Battles of Usedom

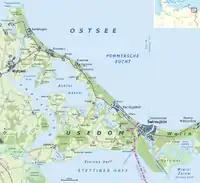
Map of Usedom in present time

Accordingly, a Swedish fleet, consisting of 500 men onboard three frigates and seven or eight smaller ships under vice admiral Mikael Henck, sailed to Peenemünde where the small force landed on the Easter of 21 April. Some 100 Prussians standing as reserve within the municipality were captured as the Swedes advanced. Meanwhile, the fleet proceeded along the Peenestrom to Wolgast and shipped over the land forces under Dücker the following day, which had marched from Stralsund. The Swedish activity was observed by Rohr, the Prussian captain of Peenemünde Sconce, who notified major general Schwendi at Wolin. At Wolgaster Fähre, the Swedes initially ignored the 19-man redoubt and captured the captain and 76 men lying outside. Rohr with his 123-man garrison was after some time also enclosed.